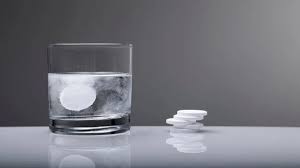
Nataal bi de kaas la. Kaas bi nag kaasu ndox la ñu def ci ab doom ci biir muy fuur waaw. Kaas bu ndaw la am doom ci biir muy fuur. Am itam yeneen doom yu bari bari yu ñu tegle noonu. Fi ñu ko teg daa weex tàll te itam ci ginnaaw mel na ne foofu daa weex.